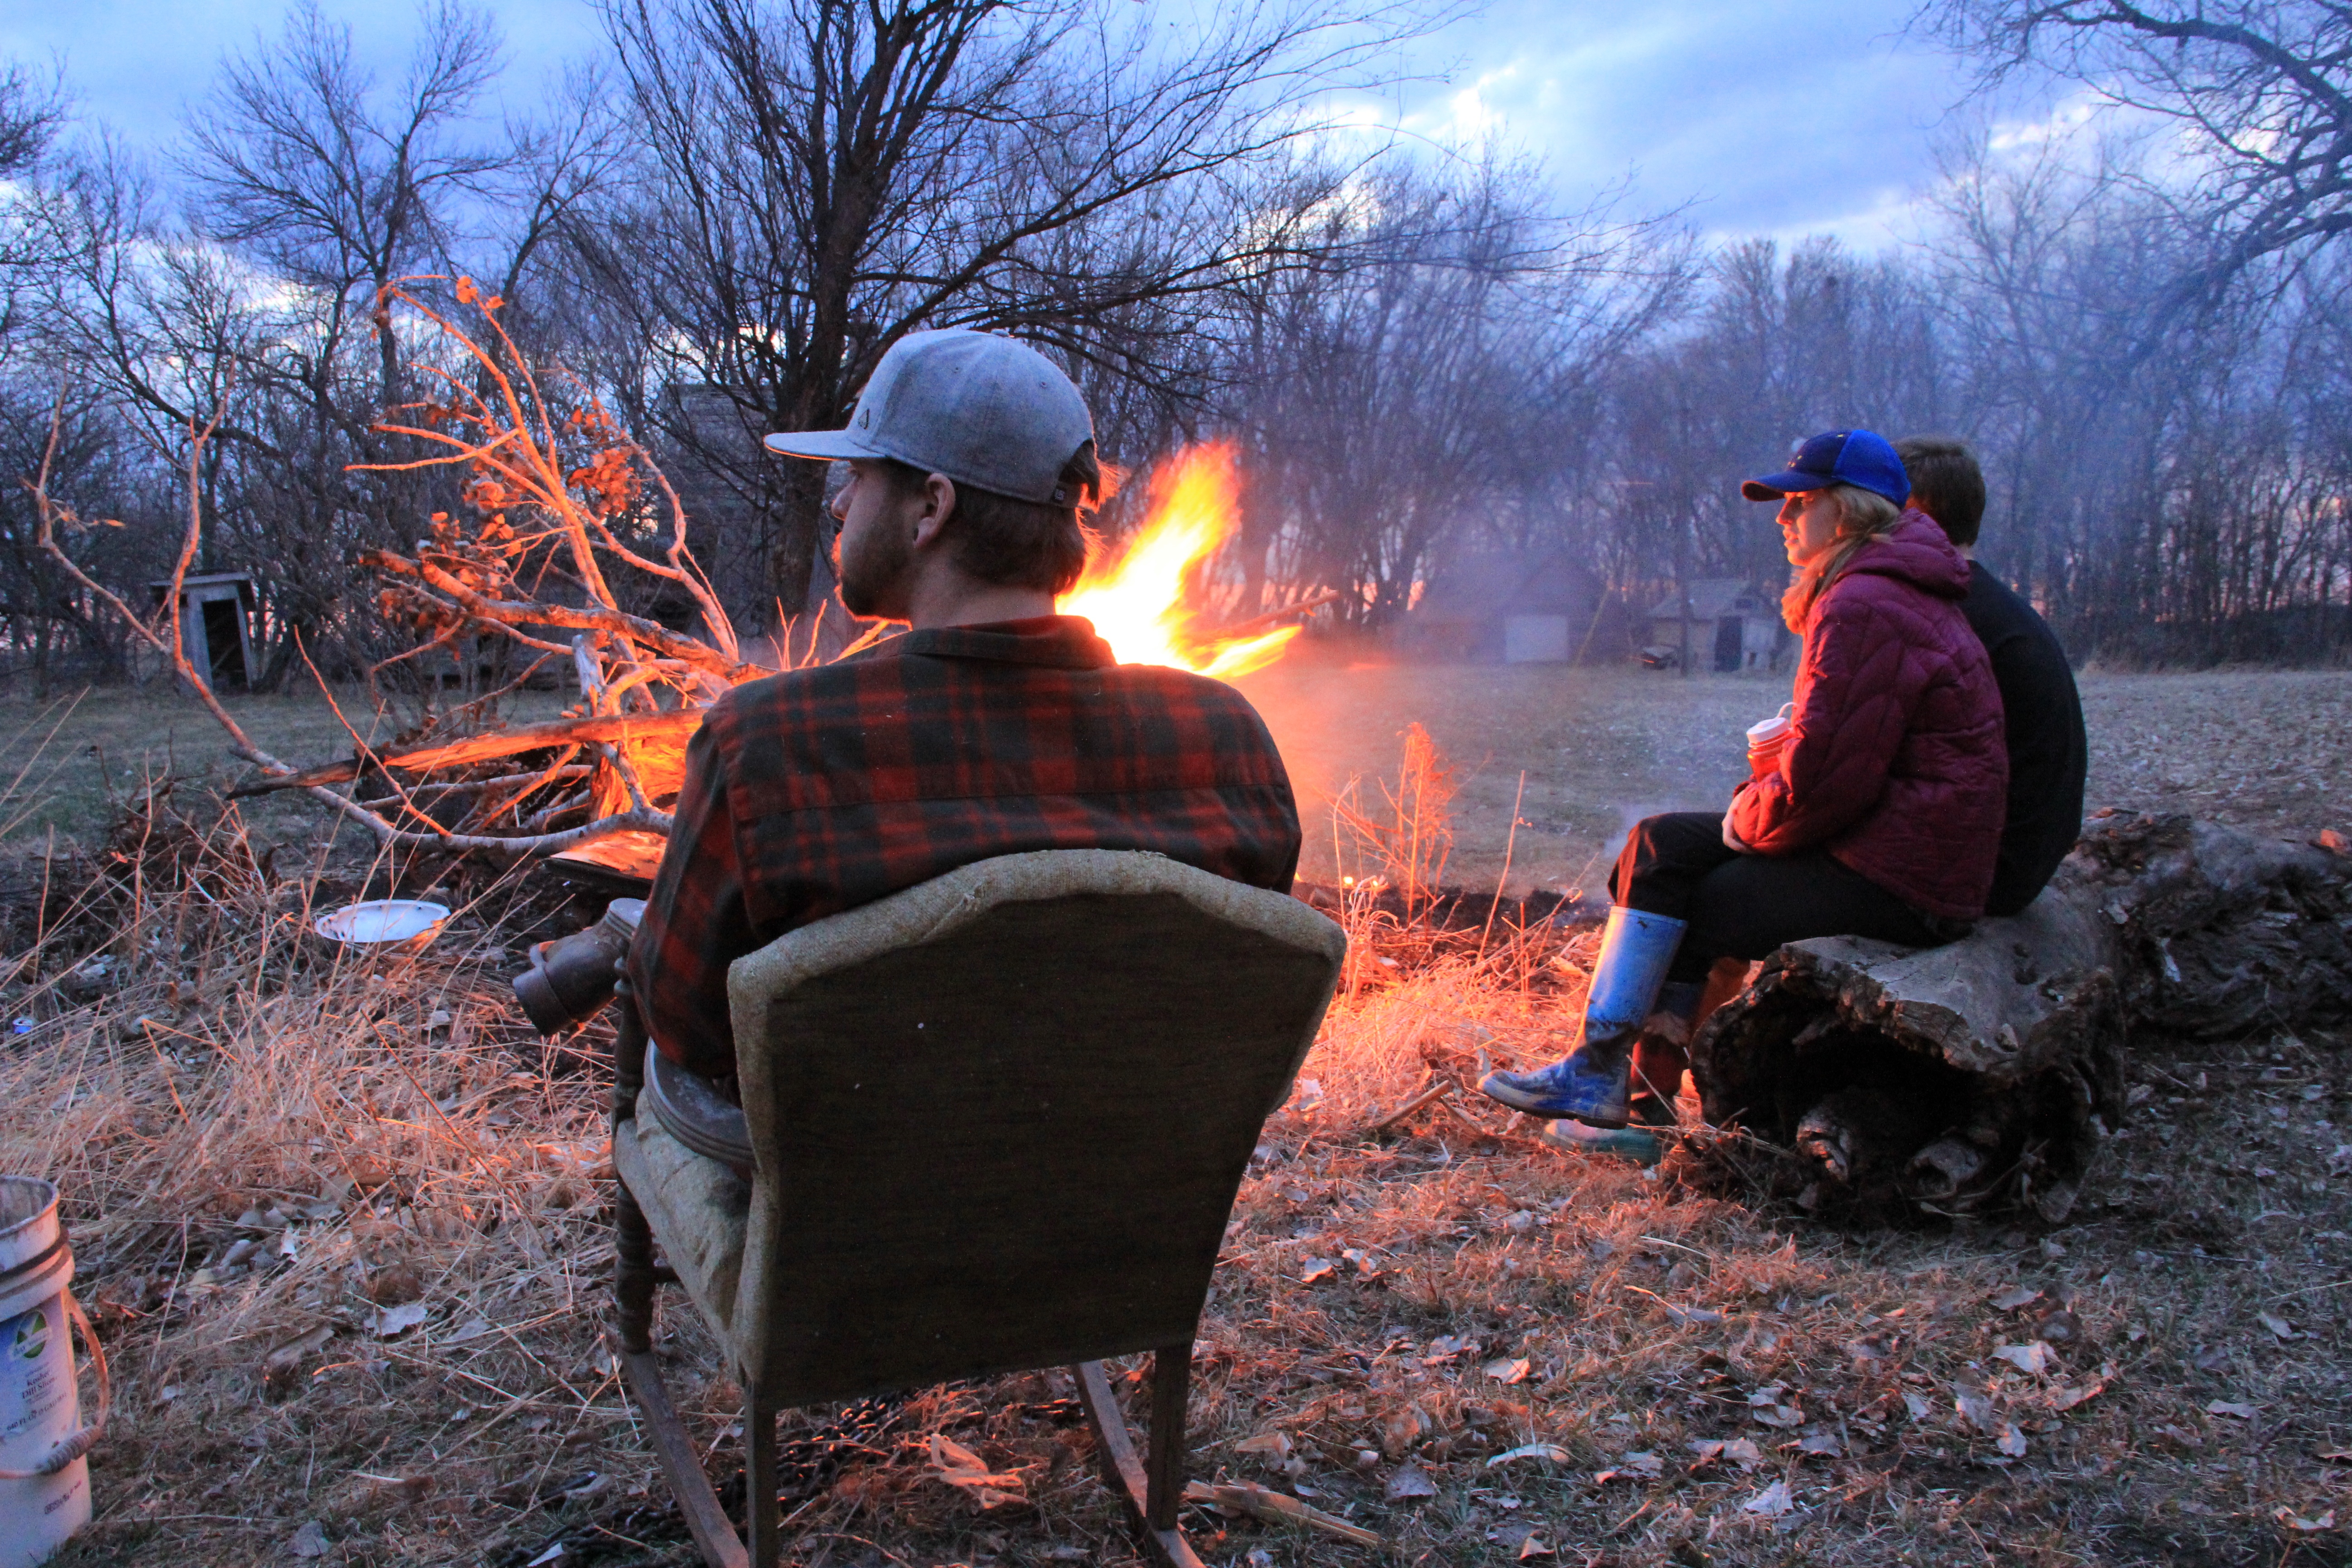
forest, wilderness, autumn, fire, campfire, season, bonfire, wildfire, geological phenomenon